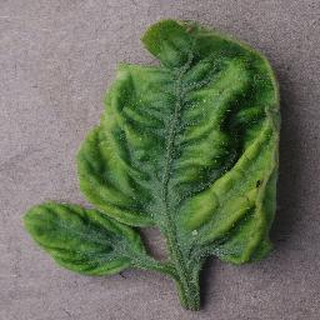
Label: tomato_yellow_leaf_curl_virus